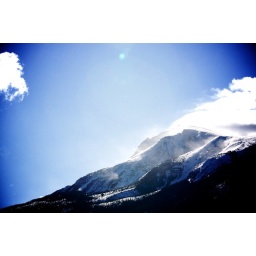
Wind lifted cloud over mountain